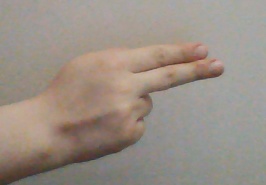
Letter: ain